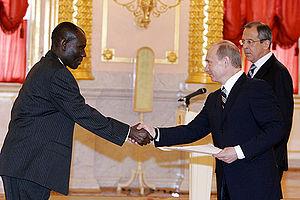
Samuel Tito Armando, né en 1957 en Angola et mort le 6 août 2009 en Russie, est un diplomate angolais, il a été ambassadeur de l'Angola en Russie entre 2006 et 2009.